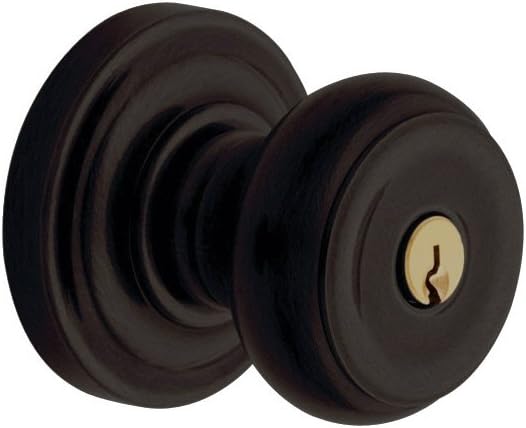
Baldwin Estate 5210.102.ENTR Colonial Keyed Entry Knob in Oil Rubbed Bronze
Category: Tools & Home Improvement
Baldwin Estate’s impressive top-of-the-line portfolio includes seemingly infinite possibilities, elegant finishes and exclusive, custom styles. Estate door hardware is quality that feels custom-made, because it is. Products including knobs and levers are available in 19 finishes. With traditional, contemporary and rustic styles, Estate is fully customizable. Estate is available in passage, privacy, keyed, and dummy interior knobs and levers that coordinate with Estate handlesets. Door locks are available as handlesets, deadbolts, or interior door levers and knobs. The options are nearly endless, so you can create your own signature look. Baldwin door hardware is the start of the grand style that can be carried throughout the home with coordinating interior hardware. Our collection of elegant cabinet hardware and accessories bring authentic style to every home in the same elegant finishes. Door knockers, cabinet pulls, outlet cover plates, door stops, door hinges and are just a few ways to bring Baldwin into your home.
Features: Color/Finish: Oil Rubbed Bronze | Classic rose | Emergency Exit | Colonial knob w/ Classic rose | Complete trim set prepared for use with an entrance function lock